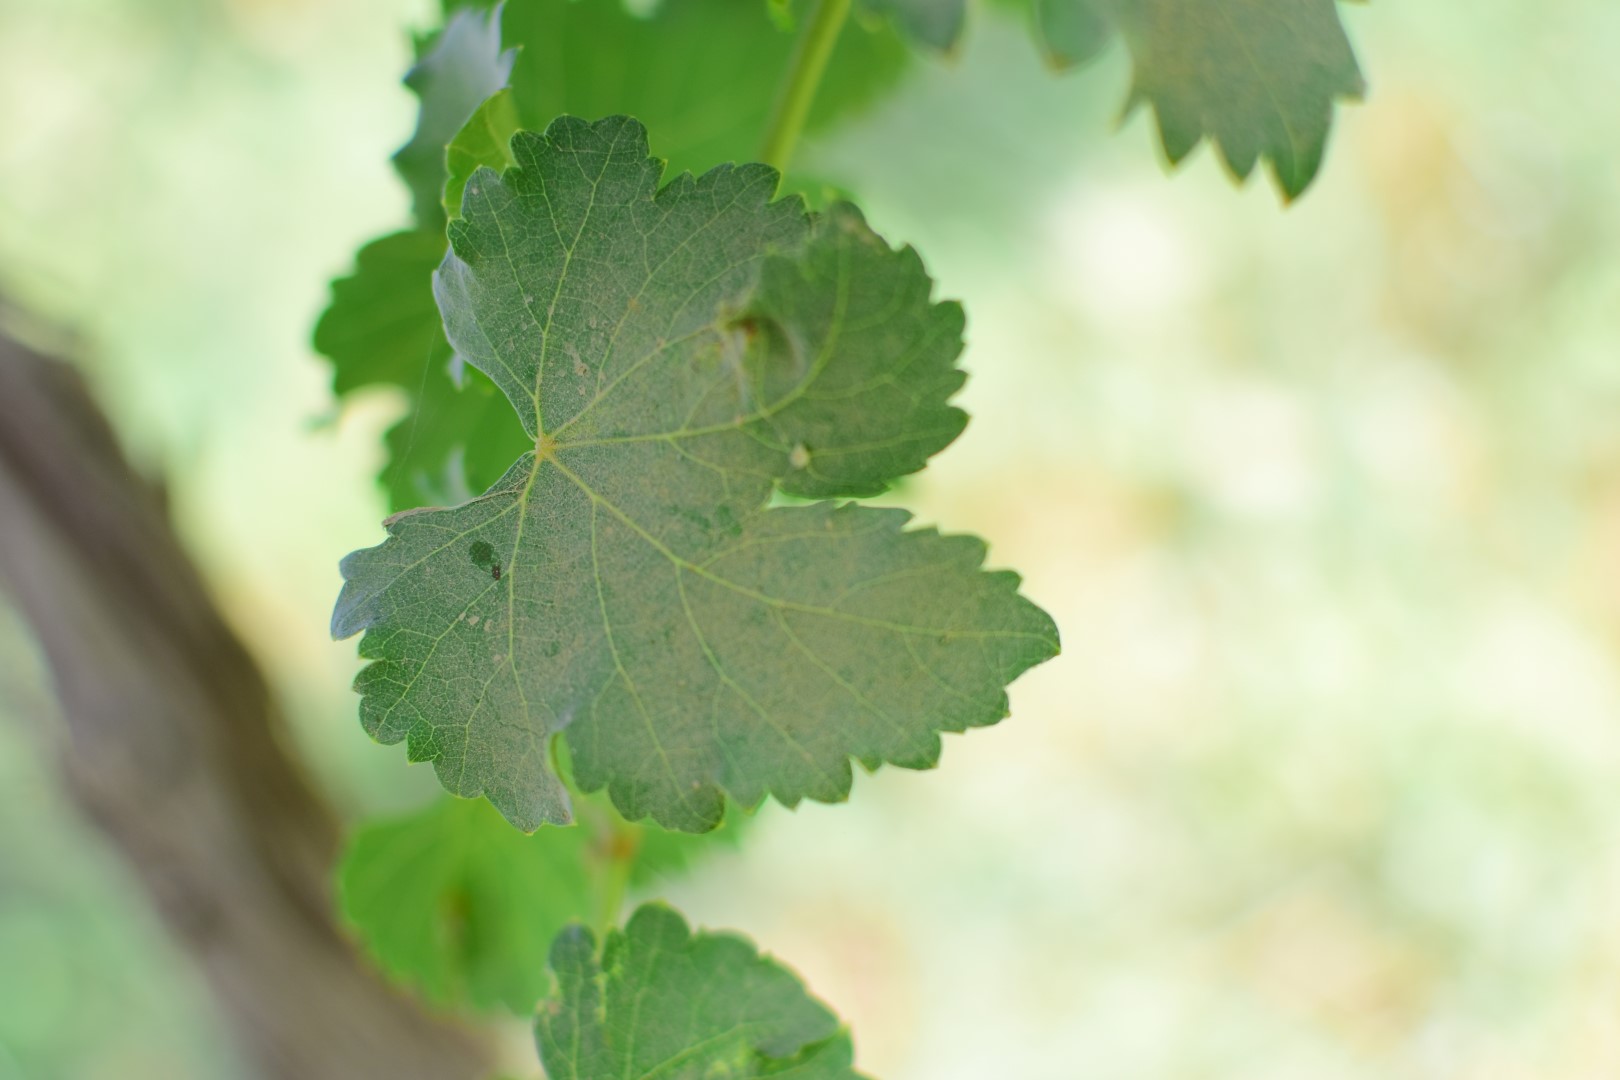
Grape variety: Deas Al-Annz